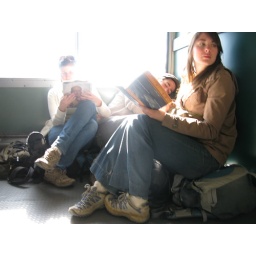
with out seats in the dining car